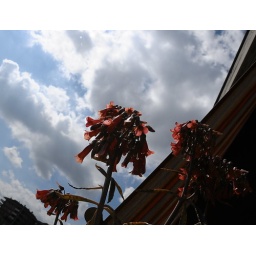
Unknown flower in the sky with clouds